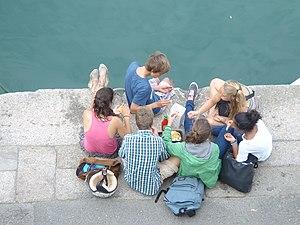
College students picnic on the harbor during the holidays
Un pique-nique ou piquenique est un repas pris en plein air dans un cadre champêtre et installé par terre.